Megalosaurus

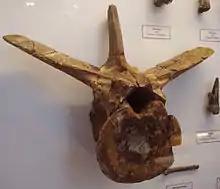
Referred tail vertebra, NHMUK PV R9672. The top of its neural spine has broken off, which would have been about twice as long

"Megalosaurus" may have been the first non avian dinosaur to be described in the scientific literature. The earliest possible fossil of the genus, from the Taynton Limestone Formation, was the lower part of a femur, discovered in the 17th century. Part of a bone was recovered from the Taynton Limestone Formation of Stonesfield limestone quarry, Oxfordshire in 1676. Sir Thomas Pennyson gave the fragment to naturalist Robert Plot, who published a description and illustration in his "Natural History of Oxfordshire" in 1676. It was the first illustration of a dinosaur bone published. Plot correctly identified the bone as the lower extremity of the thighbone or femur of a large animal and he recognized that it was too large to belong to any species known to be living in England. He therefore at first concluded it to be the thigh bone of a Roman war elephant and later that of a giant human, such as those mentioned in the Bible. The bone has since been lost, but the illustration is detailed enough that some have since identified it as that of "Megalosaurus".